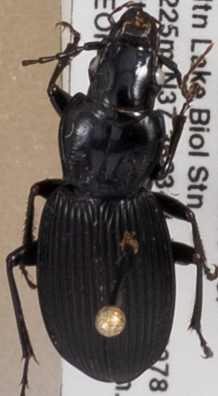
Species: Pterostichus lachrymosus
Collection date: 2019-08-27
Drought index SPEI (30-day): -0.764
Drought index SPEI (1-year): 1.69
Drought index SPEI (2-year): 1.69